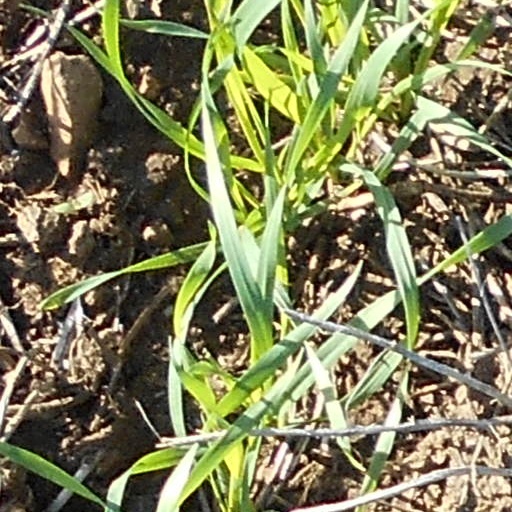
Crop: wheat